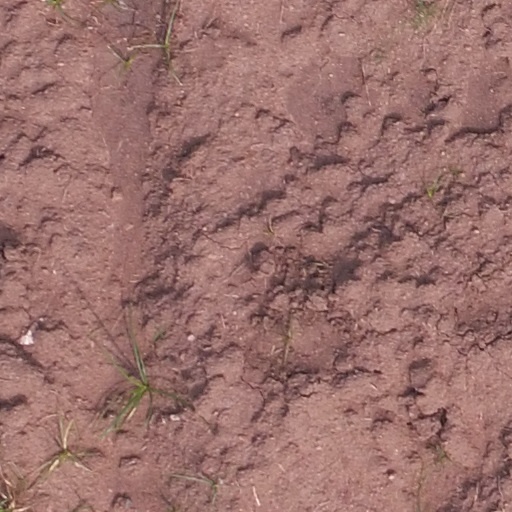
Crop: maize; corn